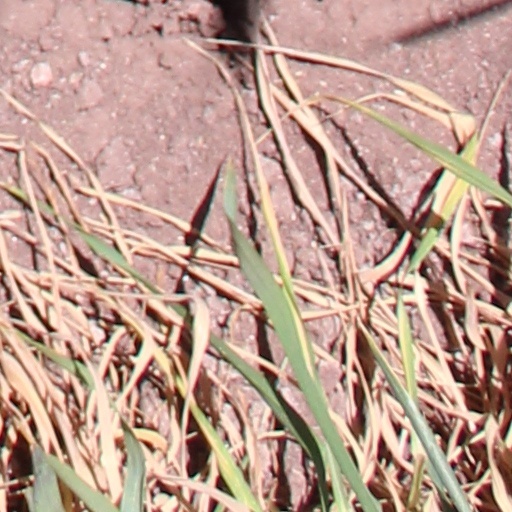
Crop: wheat